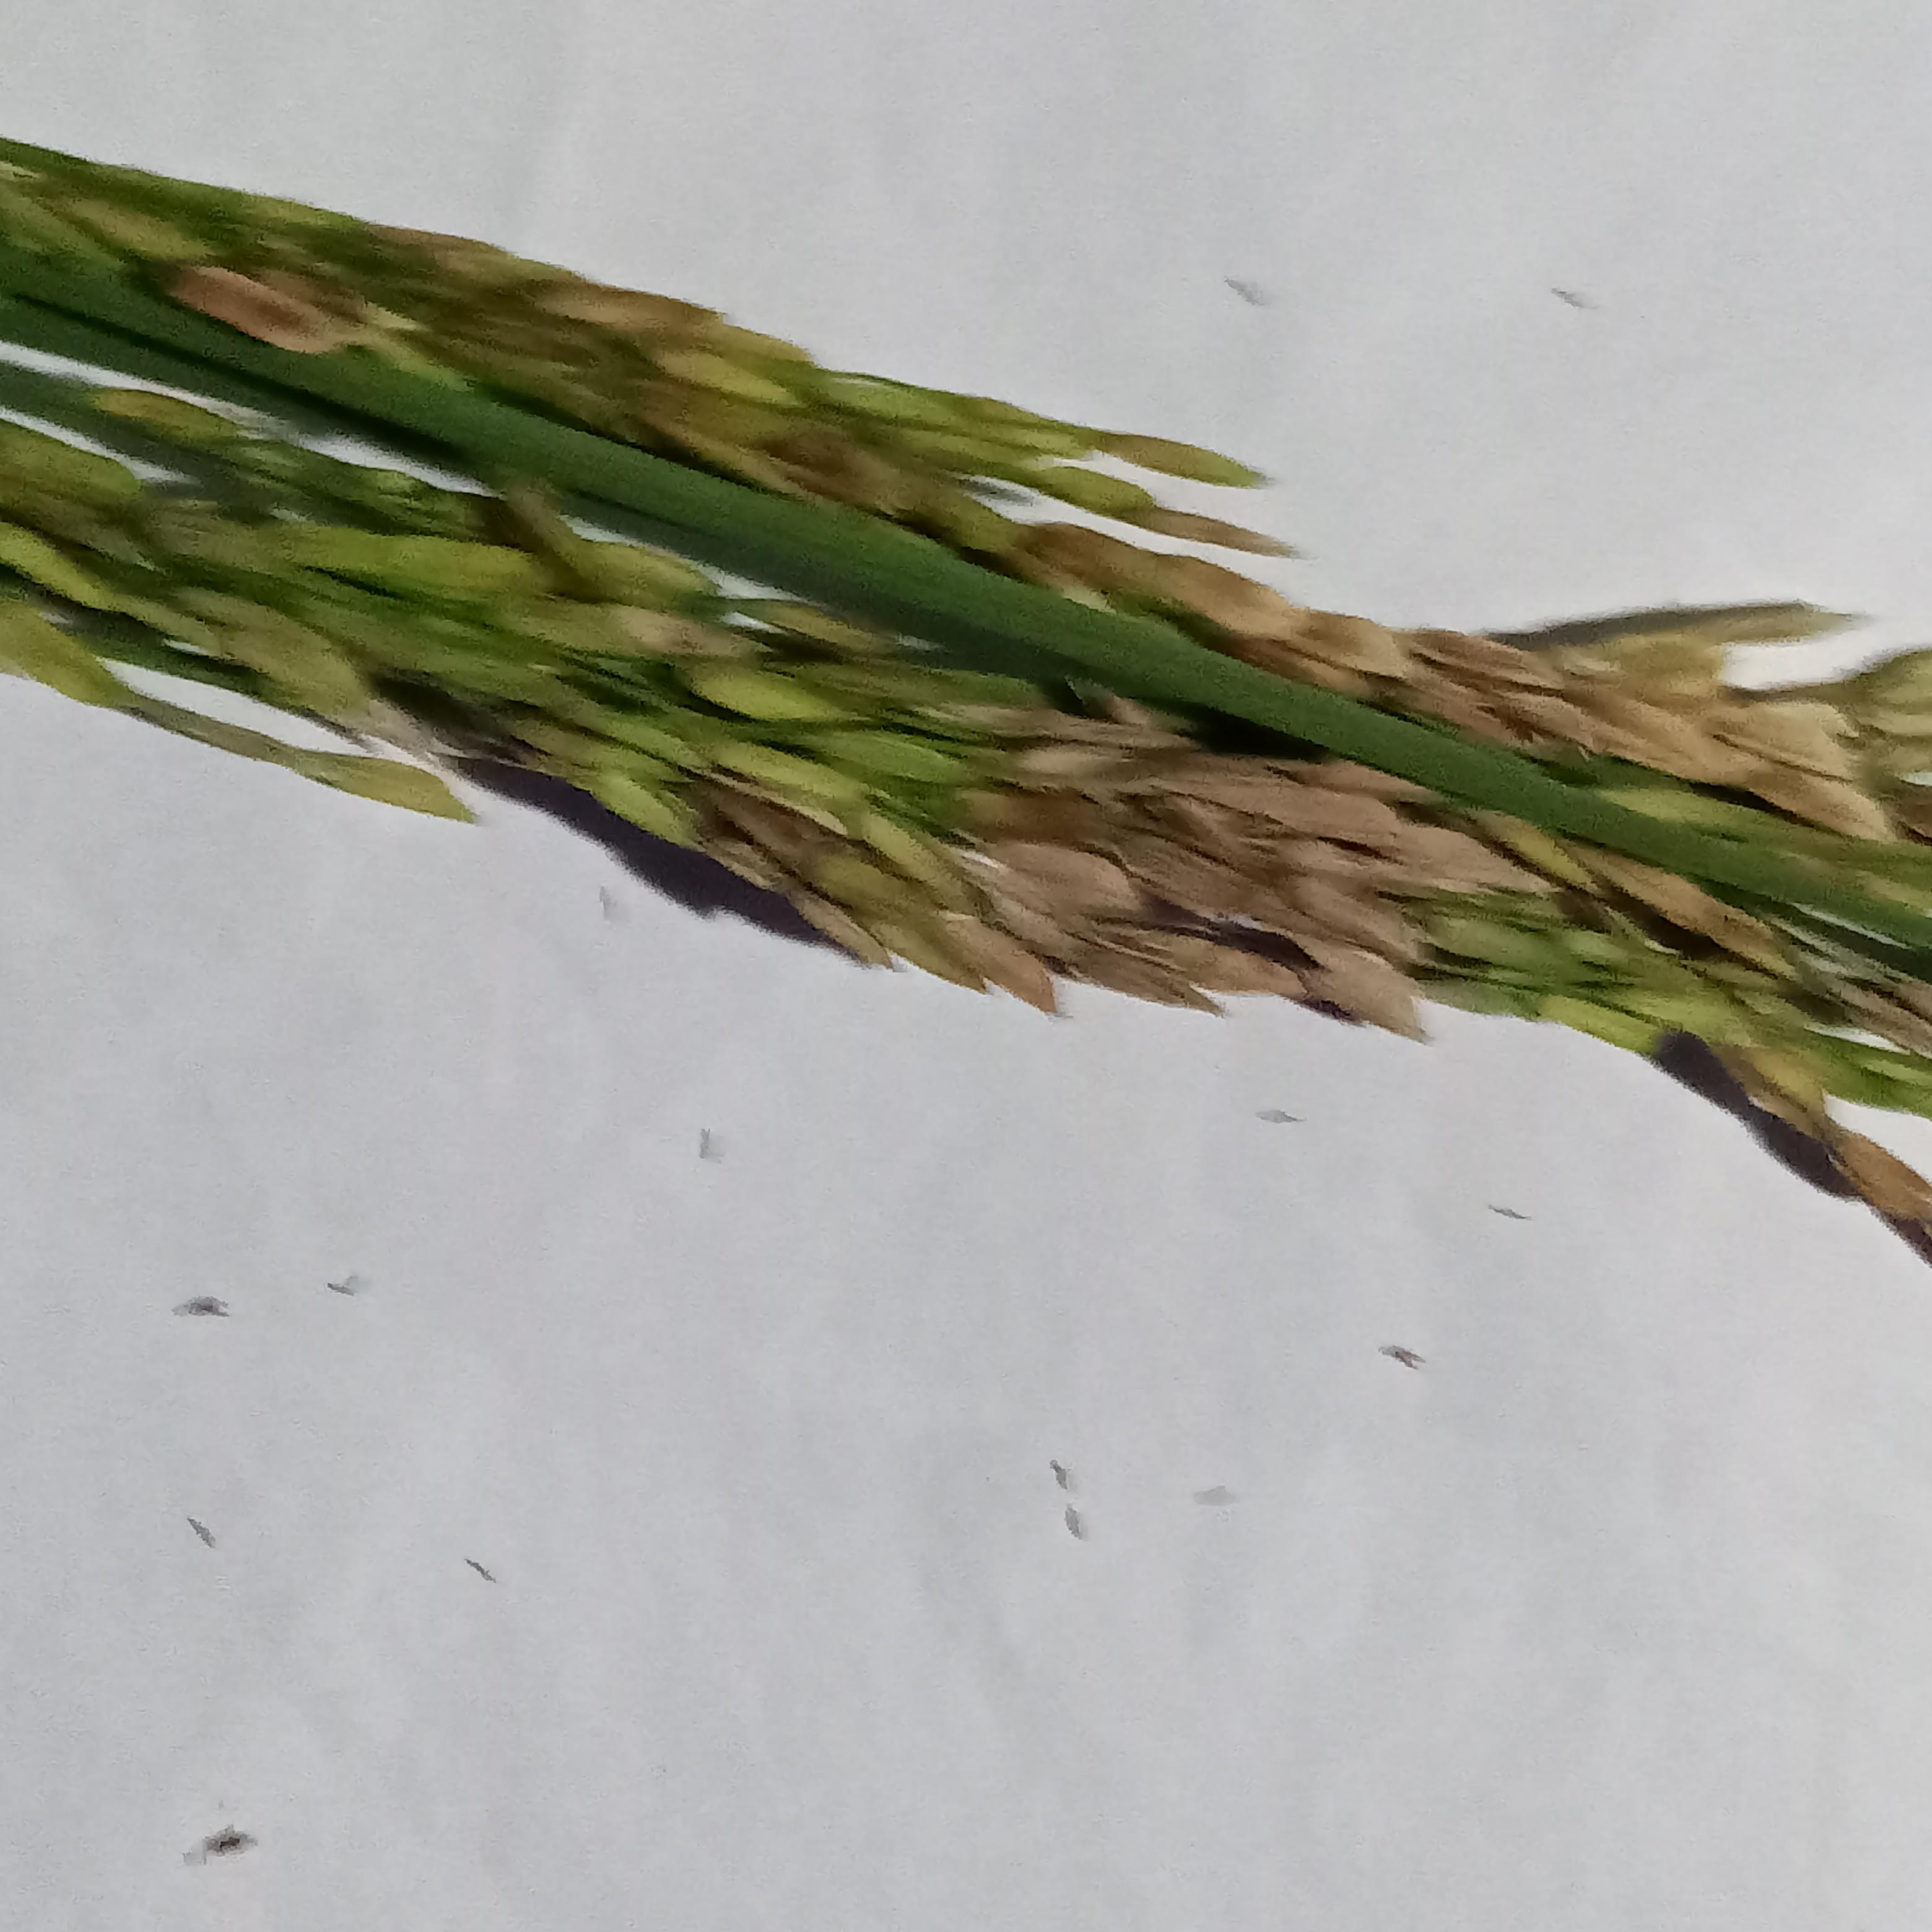
Label: Rice___Neck_Blast